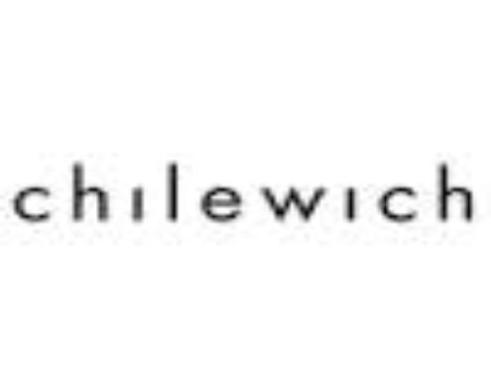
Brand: chilewich
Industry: Clothes